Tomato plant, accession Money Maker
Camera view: tilt-top (135 deg); turntable rotation: 30 degrees
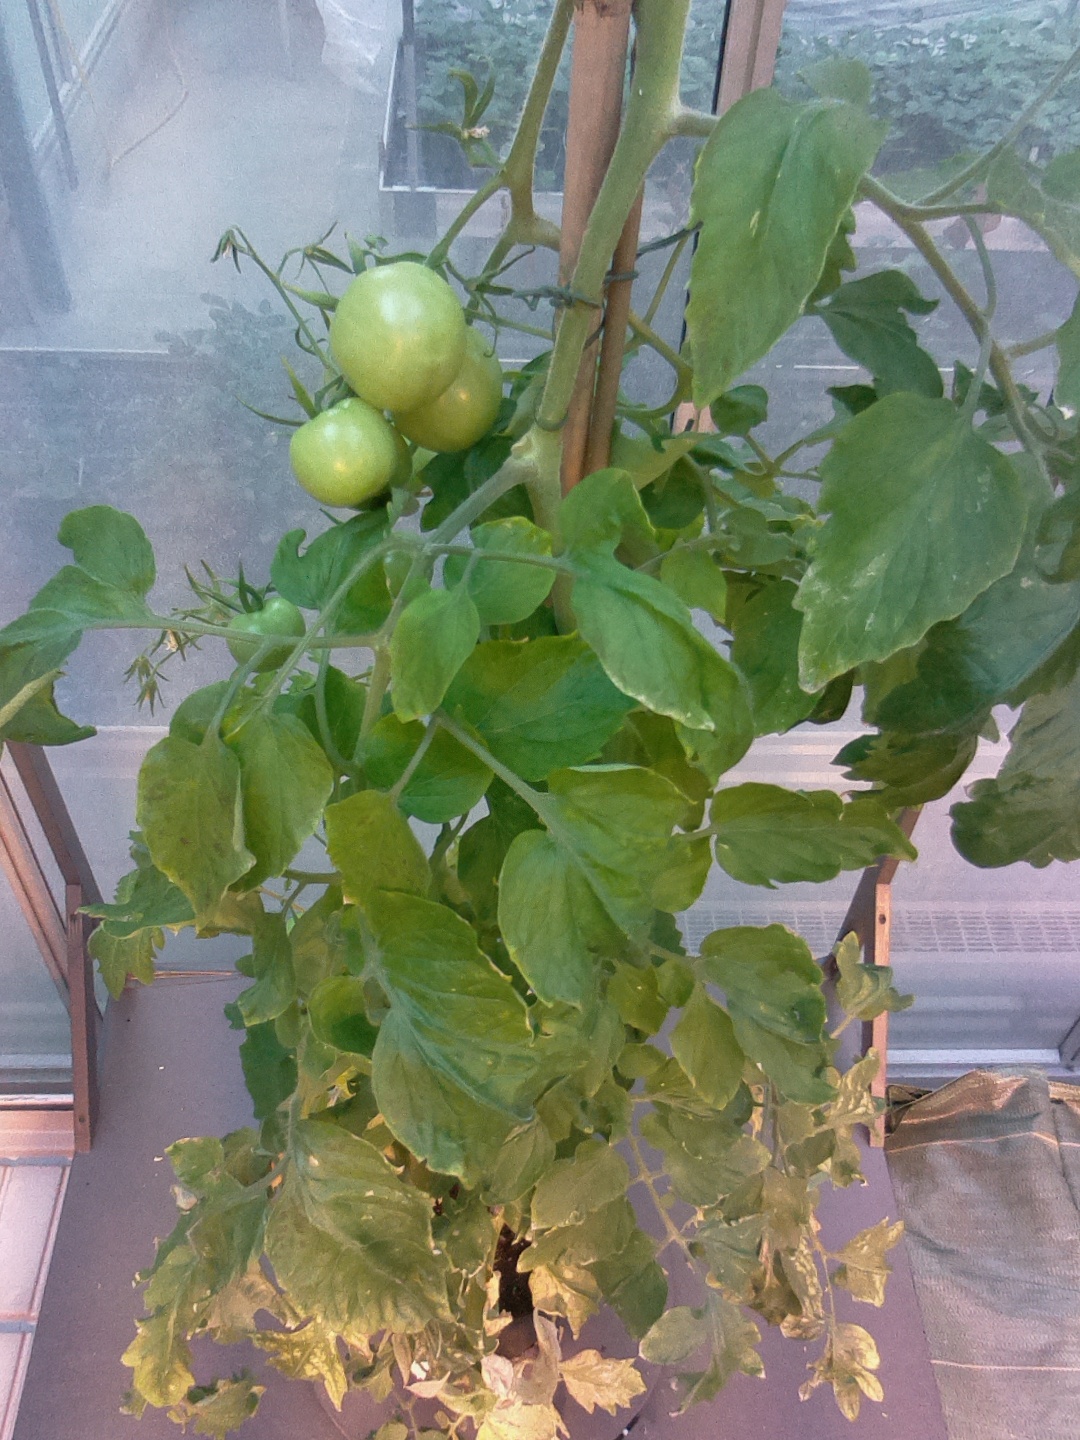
BBCH growth stage 75: 50%-60% of final fruit size